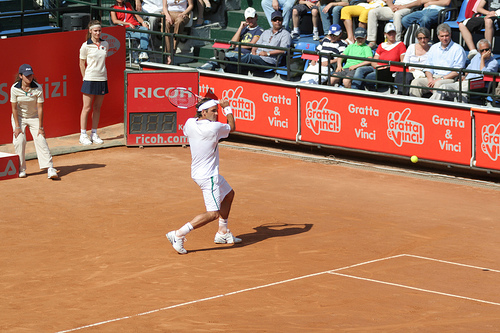
một người đàn ông đang chuẩn bị đánh quả bóng tennis